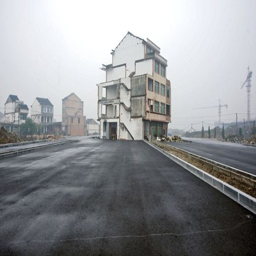
industry in the middle of a motorway